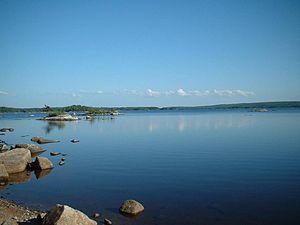
Le lac Gaspereau est un lac situé dans le comté de Kings en Nouvelle-Écosse au Canada.